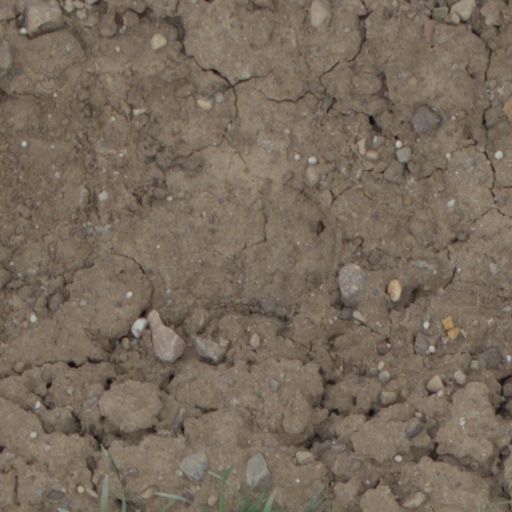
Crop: wheat